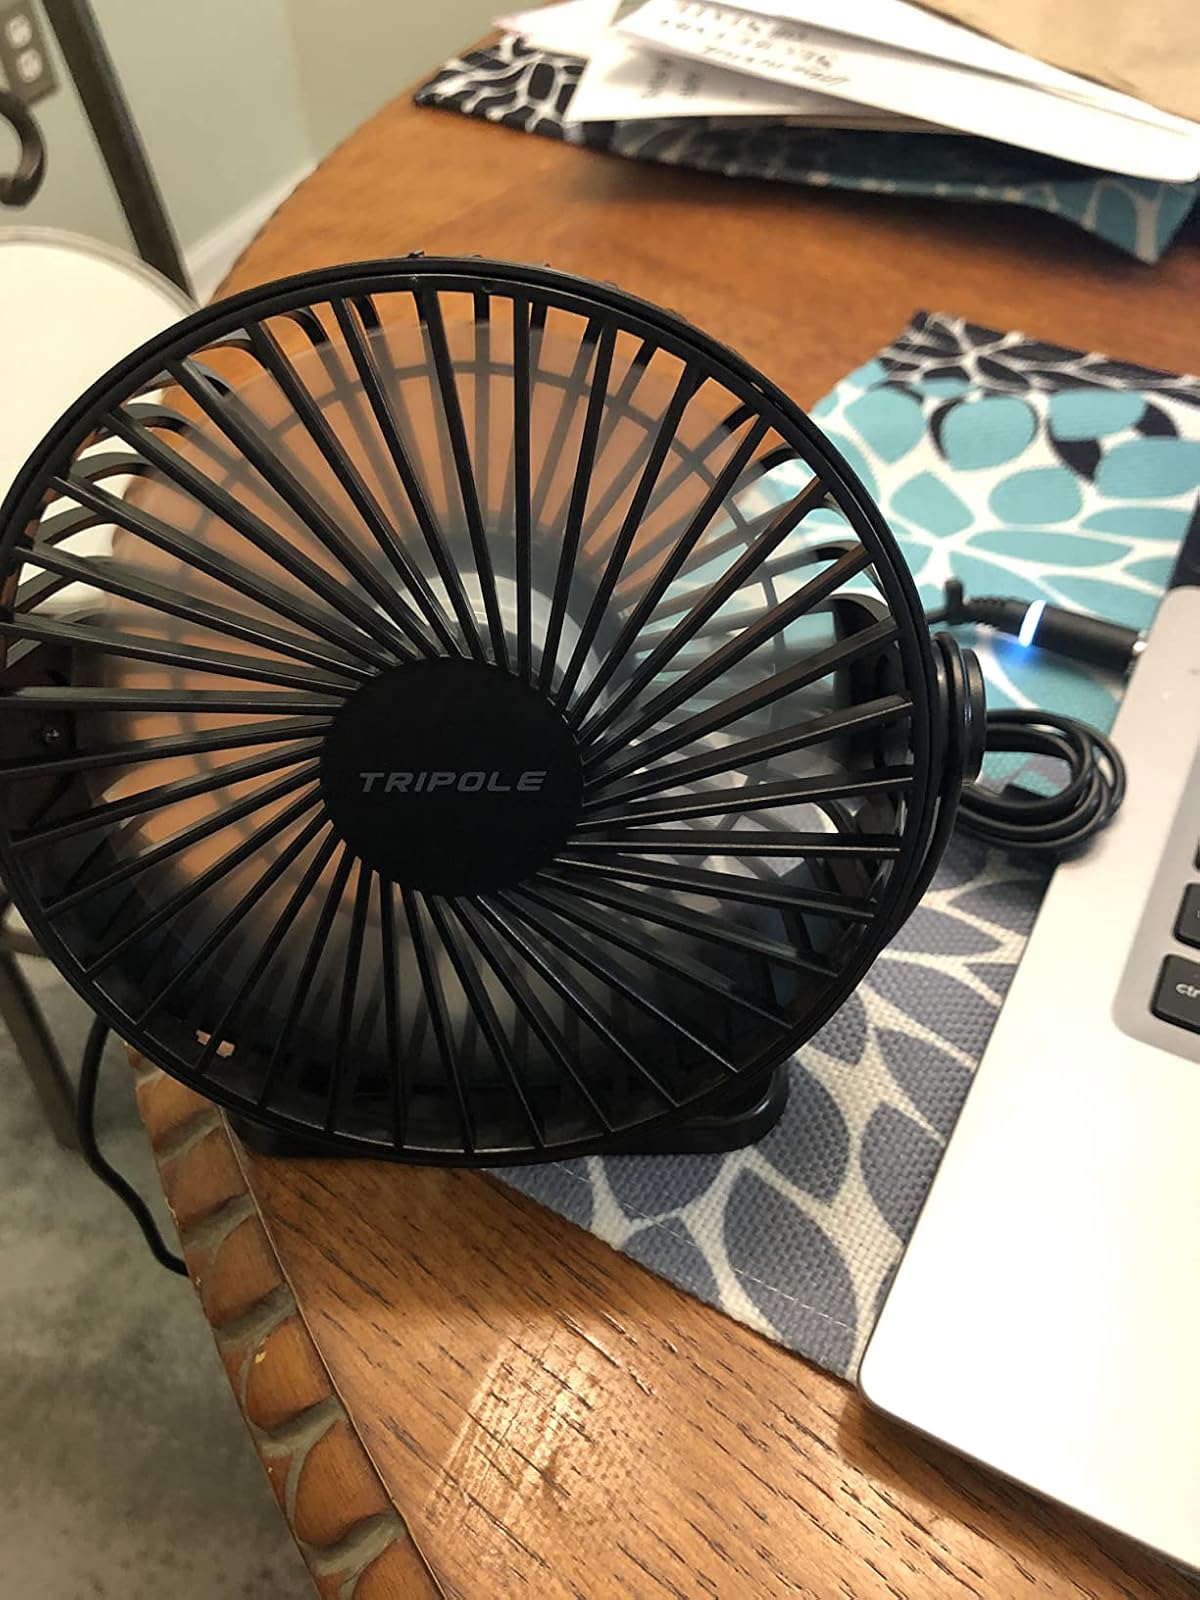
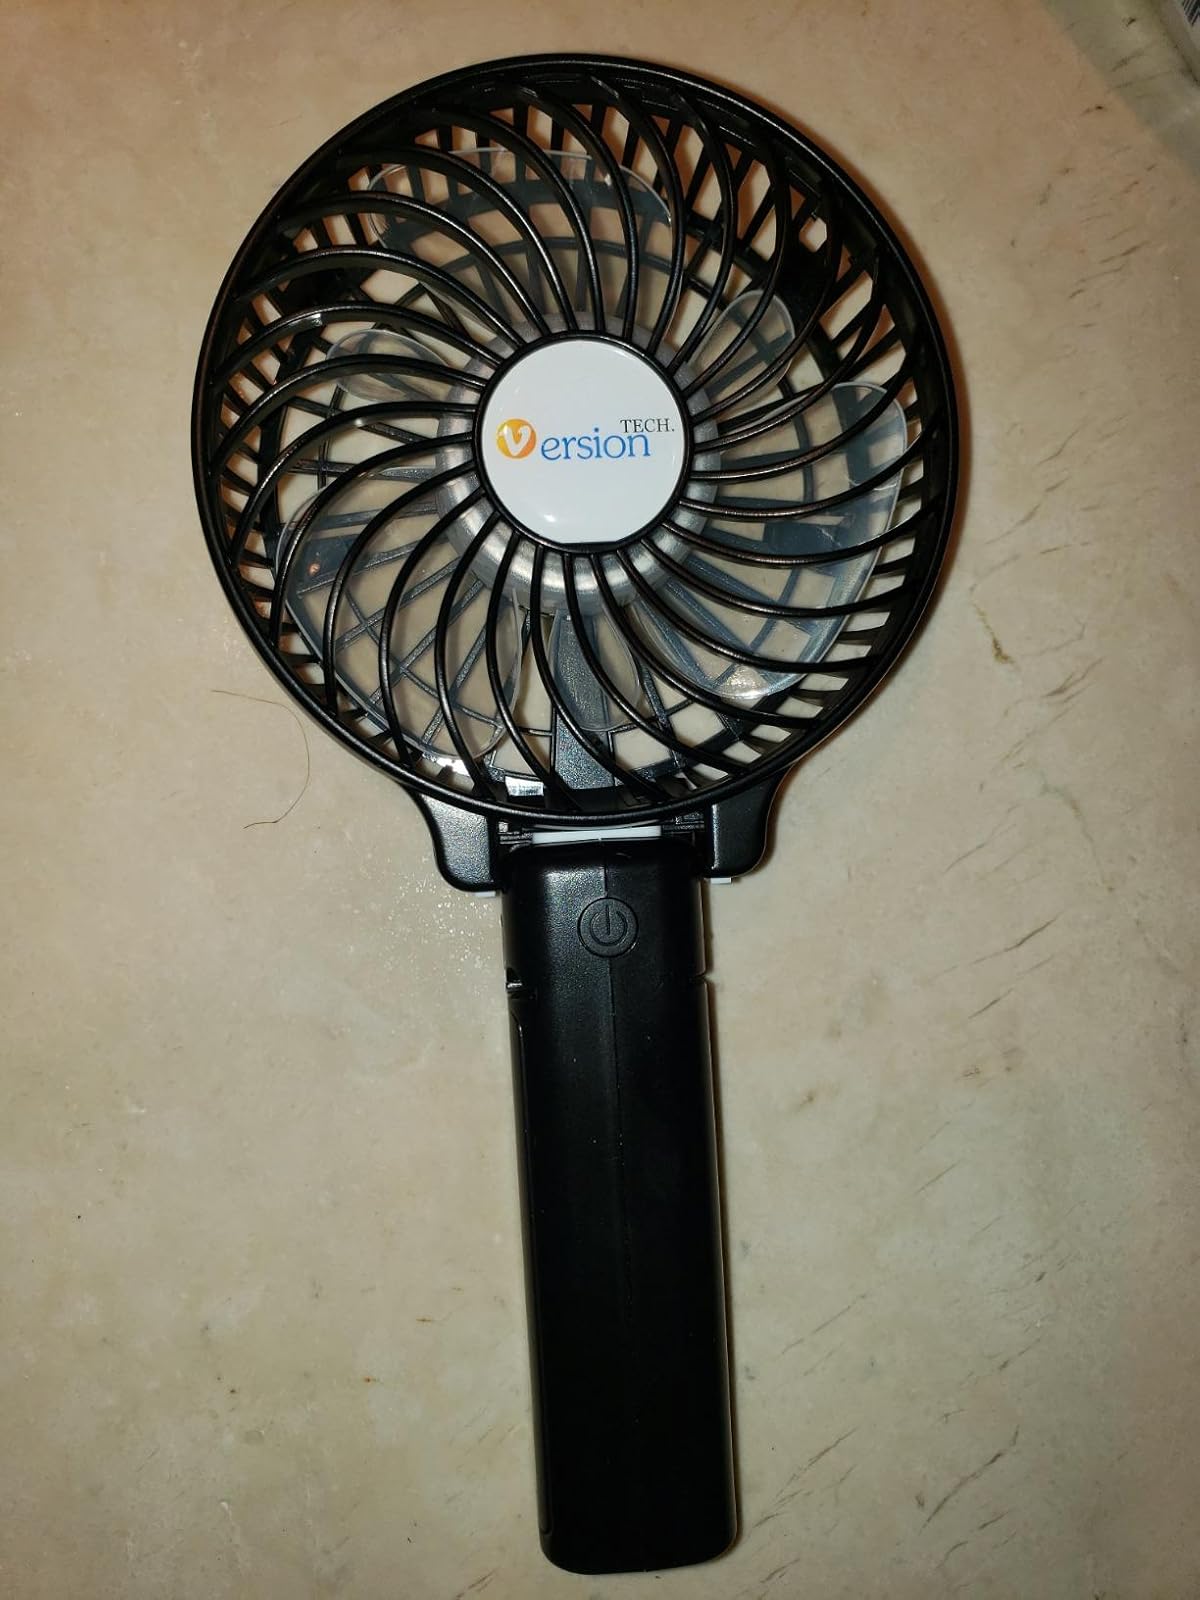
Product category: fan
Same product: no